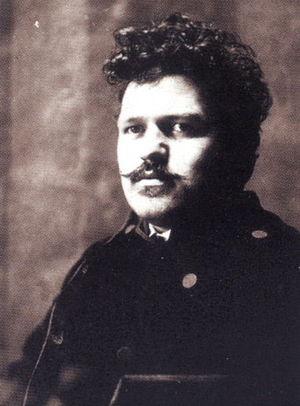
Antonín Slavíček est un peintre impressionniste tchèque, né le 16 mai 1870 à Prague – mort le 1ᵉʳ février 1910 dans la même ville. Il est principalement connu pour ses paysages.